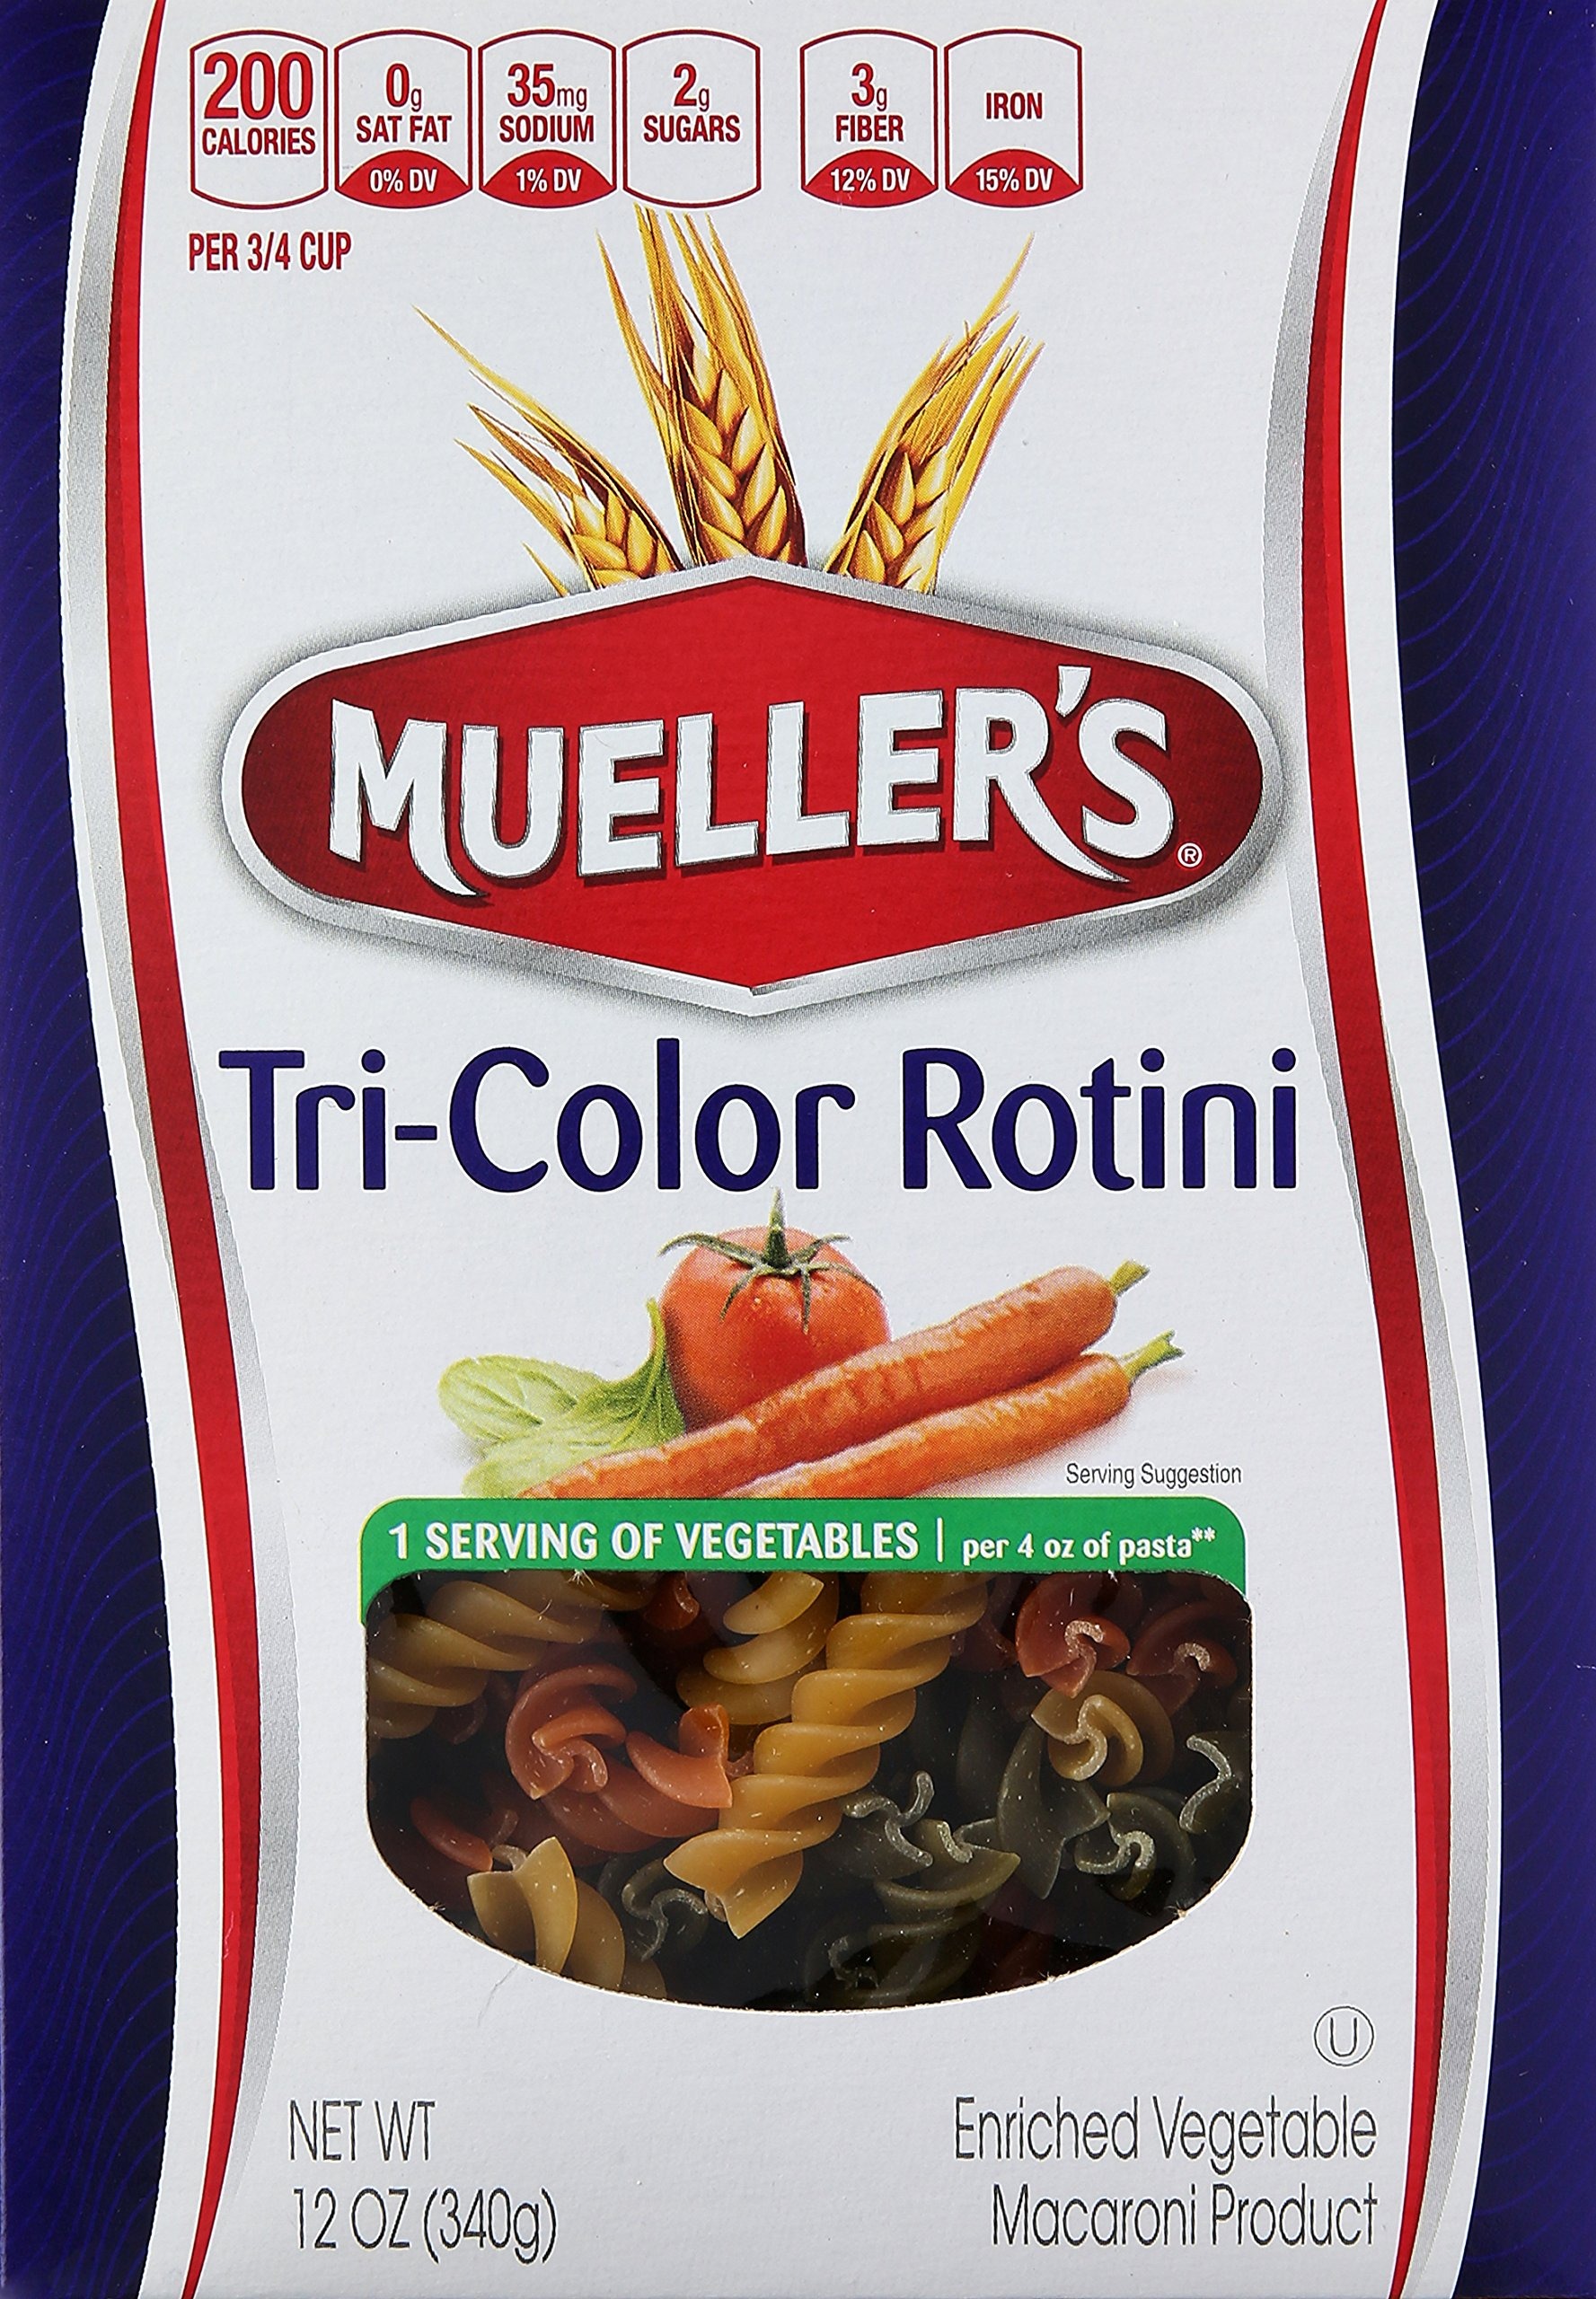
Item Name: Mueller's Tri-Color Rotini, 12 Ounce
Bullet Point 1: Vibrant and Versatile Pasta: Mueller's Tri-Color Rotini is a delightful blend of traditional pasta craftsmanship and a burst of color. Made from premium durum wheat semolina.
Bullet Point 2: Endless Culinary Possibilities: Elevate your mealtime experience with these tri-color rotini noodles. Their unique corkscrew shape and vibrant colors add a touch of creativity .
Bullet Point 3: Nutritious and Wholesome: Mueller's Tri-Color Rotini is not only delicious but also a wholesome choice for your family. It's made with 100% durum wheat semolina, providing.
Bullet Point 4: Convenient and Easy to Prepare: Busy weeknights or leisurely weekends, these rotini noodles are a quick and easy option for a satisfying meal. Simply boil them to perfection.
Bullet Point 5: Exceptional Quality: Mueller's has been crafting pasta for over 150 years, and their commitment to quality shines through in every bite. These tri-color rotini noodles are created using.
Product Description: Enriched spinach, tomato and carrot macaroni product. Per 3/4 Cup: 200 calories; 0 g sat fat (0% DV); 30 mg sodium (1% DV); 2 g total sugars; 1.8 mg iron (10% DV). Non-GMO Project verified. nongmoproject.org. 1 serving of vegetables per 4 oz of pasta (Provides 1/2 cup of vegetables per 4 oz (2 servings) of pasta. USDA Dietary Guidelines recommends 2-1/2 cups of vegetables daily for a 2,000 calorie diet). A classic American story. In 1867, Christian Mueller made noodles by hand at his home in New Jersey, selling them house-to-house. Nearly 150 years later, Mueller's remains America's Favorite Pasta - embraced by generations who trust Mueller's for classic American pasta meals & noodles dishes. muellerspasta.com. For delicious recipes and more visit muellerspasta.com. Questions or comments, please call 1-877-Eat-Pasta or 1-877-328-7278. Try 100% whole grain. 100% delicious! 100% recycled paperboard.
Value: 12.0
Unit: Ounce

Price: 8